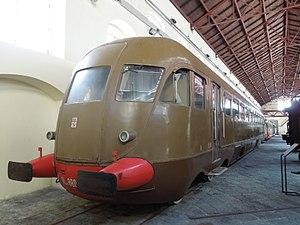
L'autorail FS ALn 880 est un autorail à moteur Diesel des Ferrovie dello Stato Italiane - FS, les chemins de fer italiens. Cette série a été conçue au lendemain de la Seconde Guerre mondiale et produite de 1950 à 1953, elle est restée en service jusqu'en 1985. Un seul exemplaire d'une motrice est conservé.